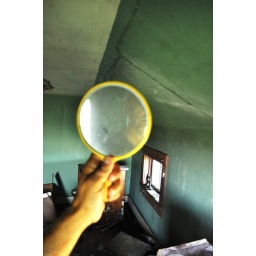
"the photographer" in the ANAlog room" @ guitar house